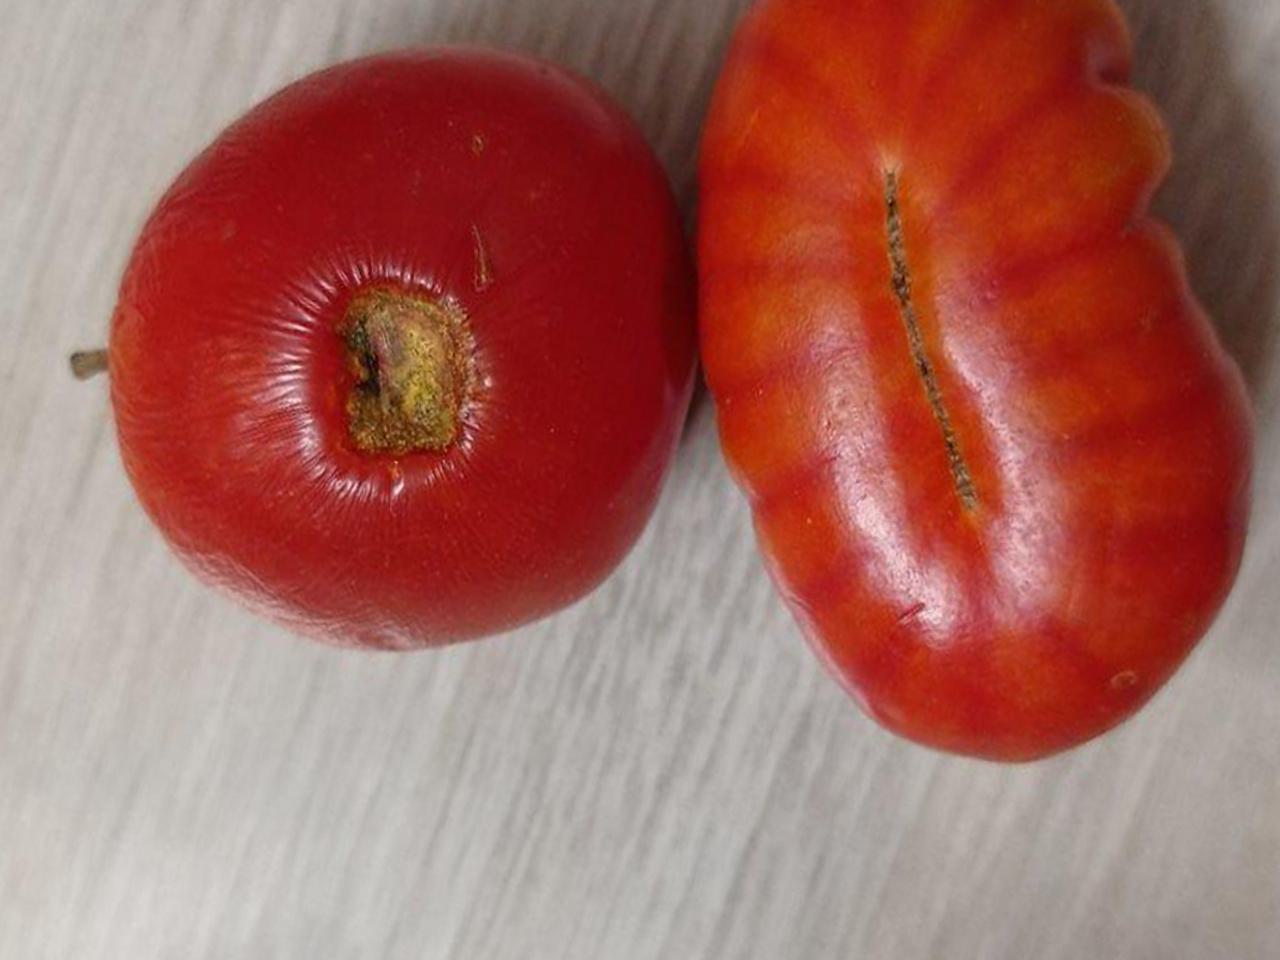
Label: Rotten